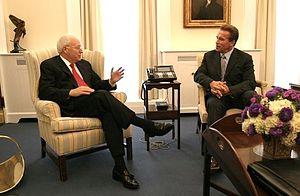
Arnold Schwarzenegger est un acteur, réalisateur, producteur de cinéma, culturiste et homme politique austro-américain, né le 30 juillet 1947 à Thal, en Autriche.